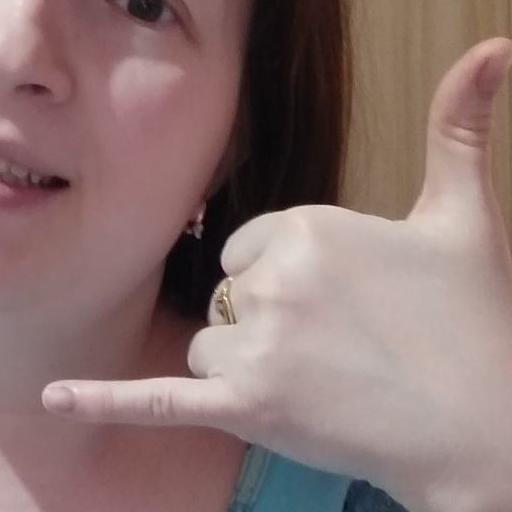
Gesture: call